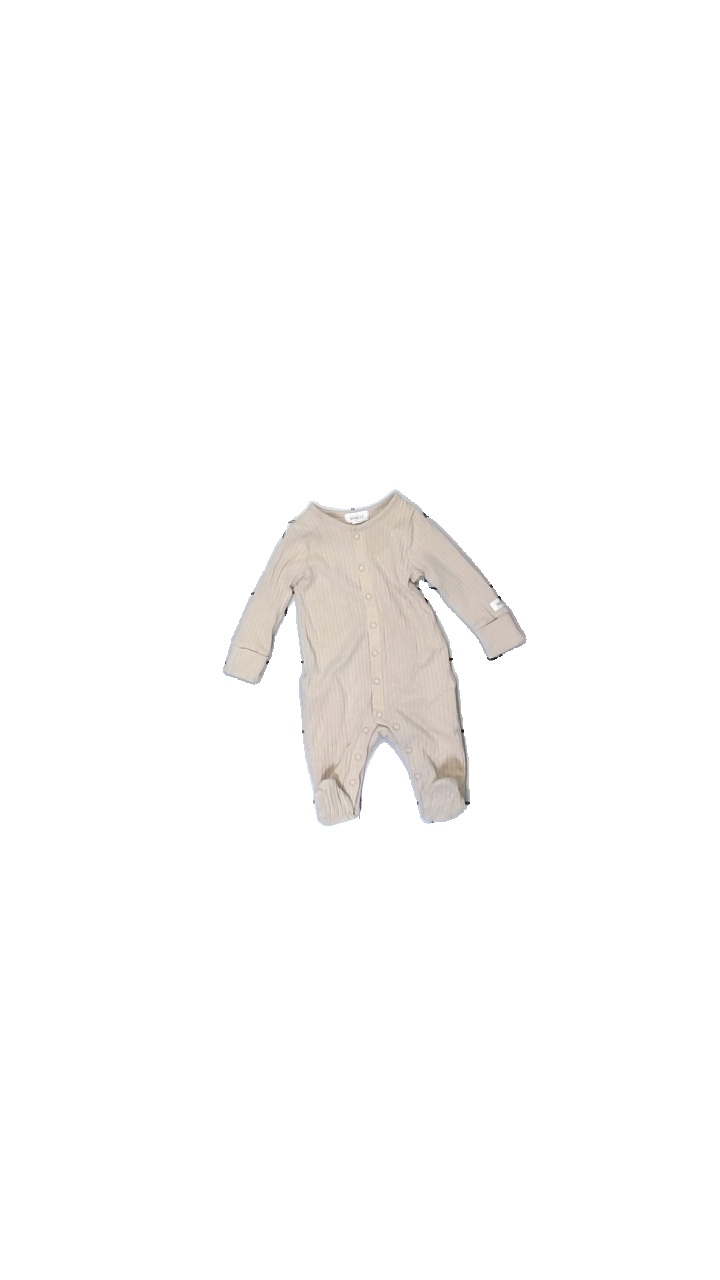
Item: Top (Children)
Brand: Newbie (kappahl)
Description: Beige onesie for babies from Newbies, size 56. Good condition.
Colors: Beige
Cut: Regular
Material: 100% cott
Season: All
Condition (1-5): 4
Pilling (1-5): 5
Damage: Small light stain.
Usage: Reuse
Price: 50-100